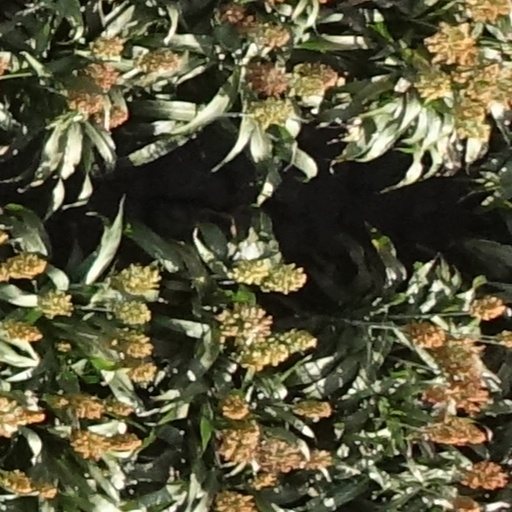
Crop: sorghum